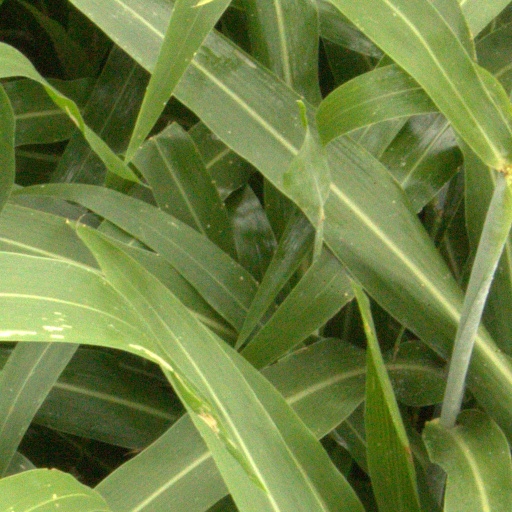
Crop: sorghum